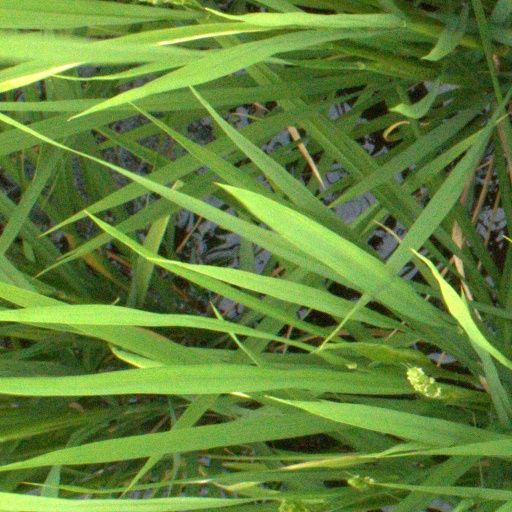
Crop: rice